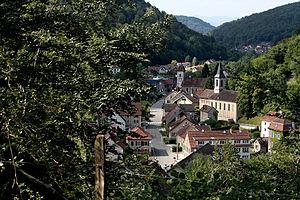
Glay, 25310, Doubs, Franche-Comté, France
Glay est une commune française située dans le département du Doubs en région Bourgogne-Franche-Comté.